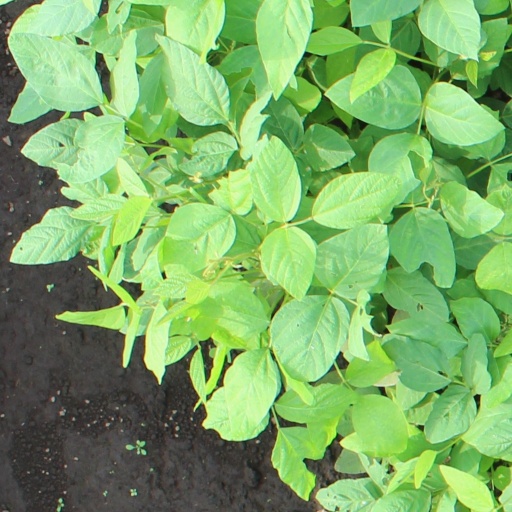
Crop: soybean